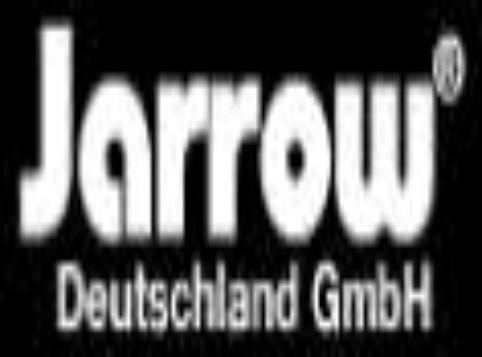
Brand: jarrow
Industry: Medical